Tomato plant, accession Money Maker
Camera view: tilt-top (135 deg); turntable rotation: 300 degrees
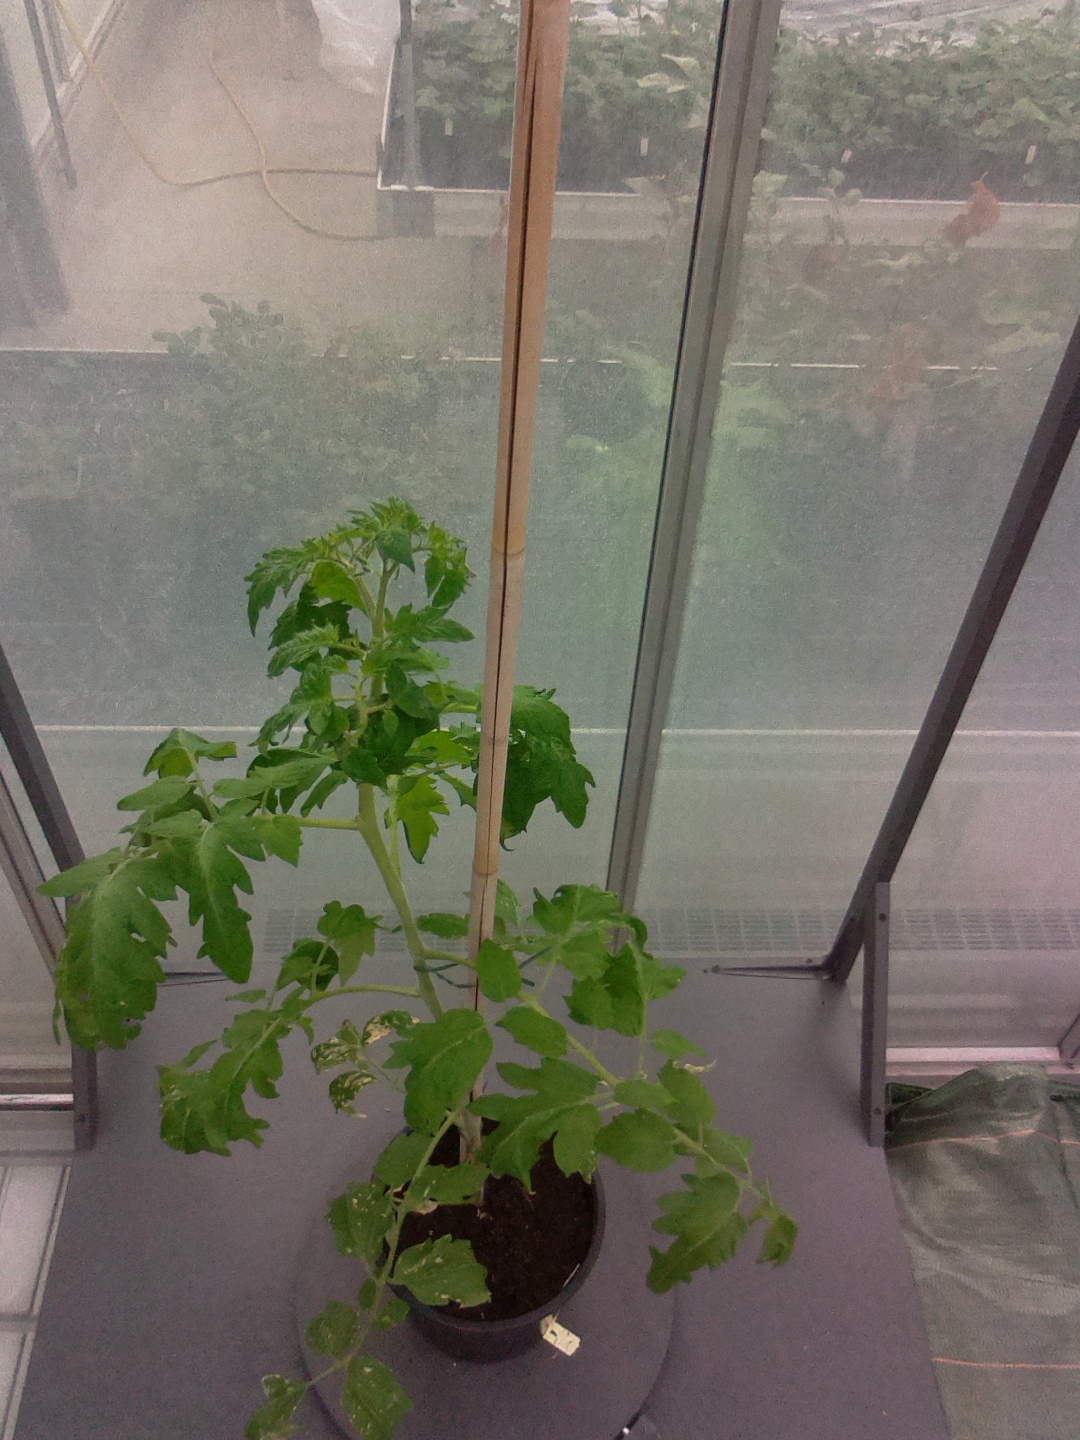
BBCH growth stage 60: First flowers open